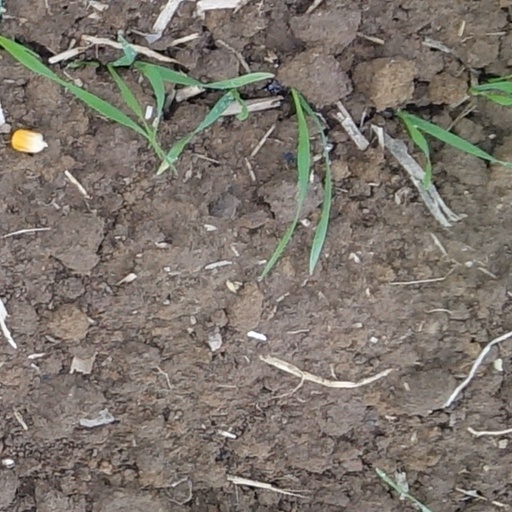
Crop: wheat